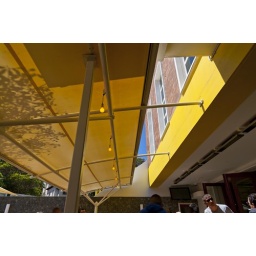
yellow canopy above the garden bar